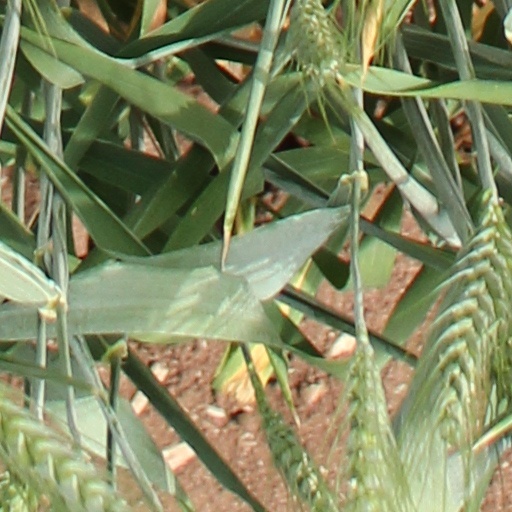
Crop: wheat